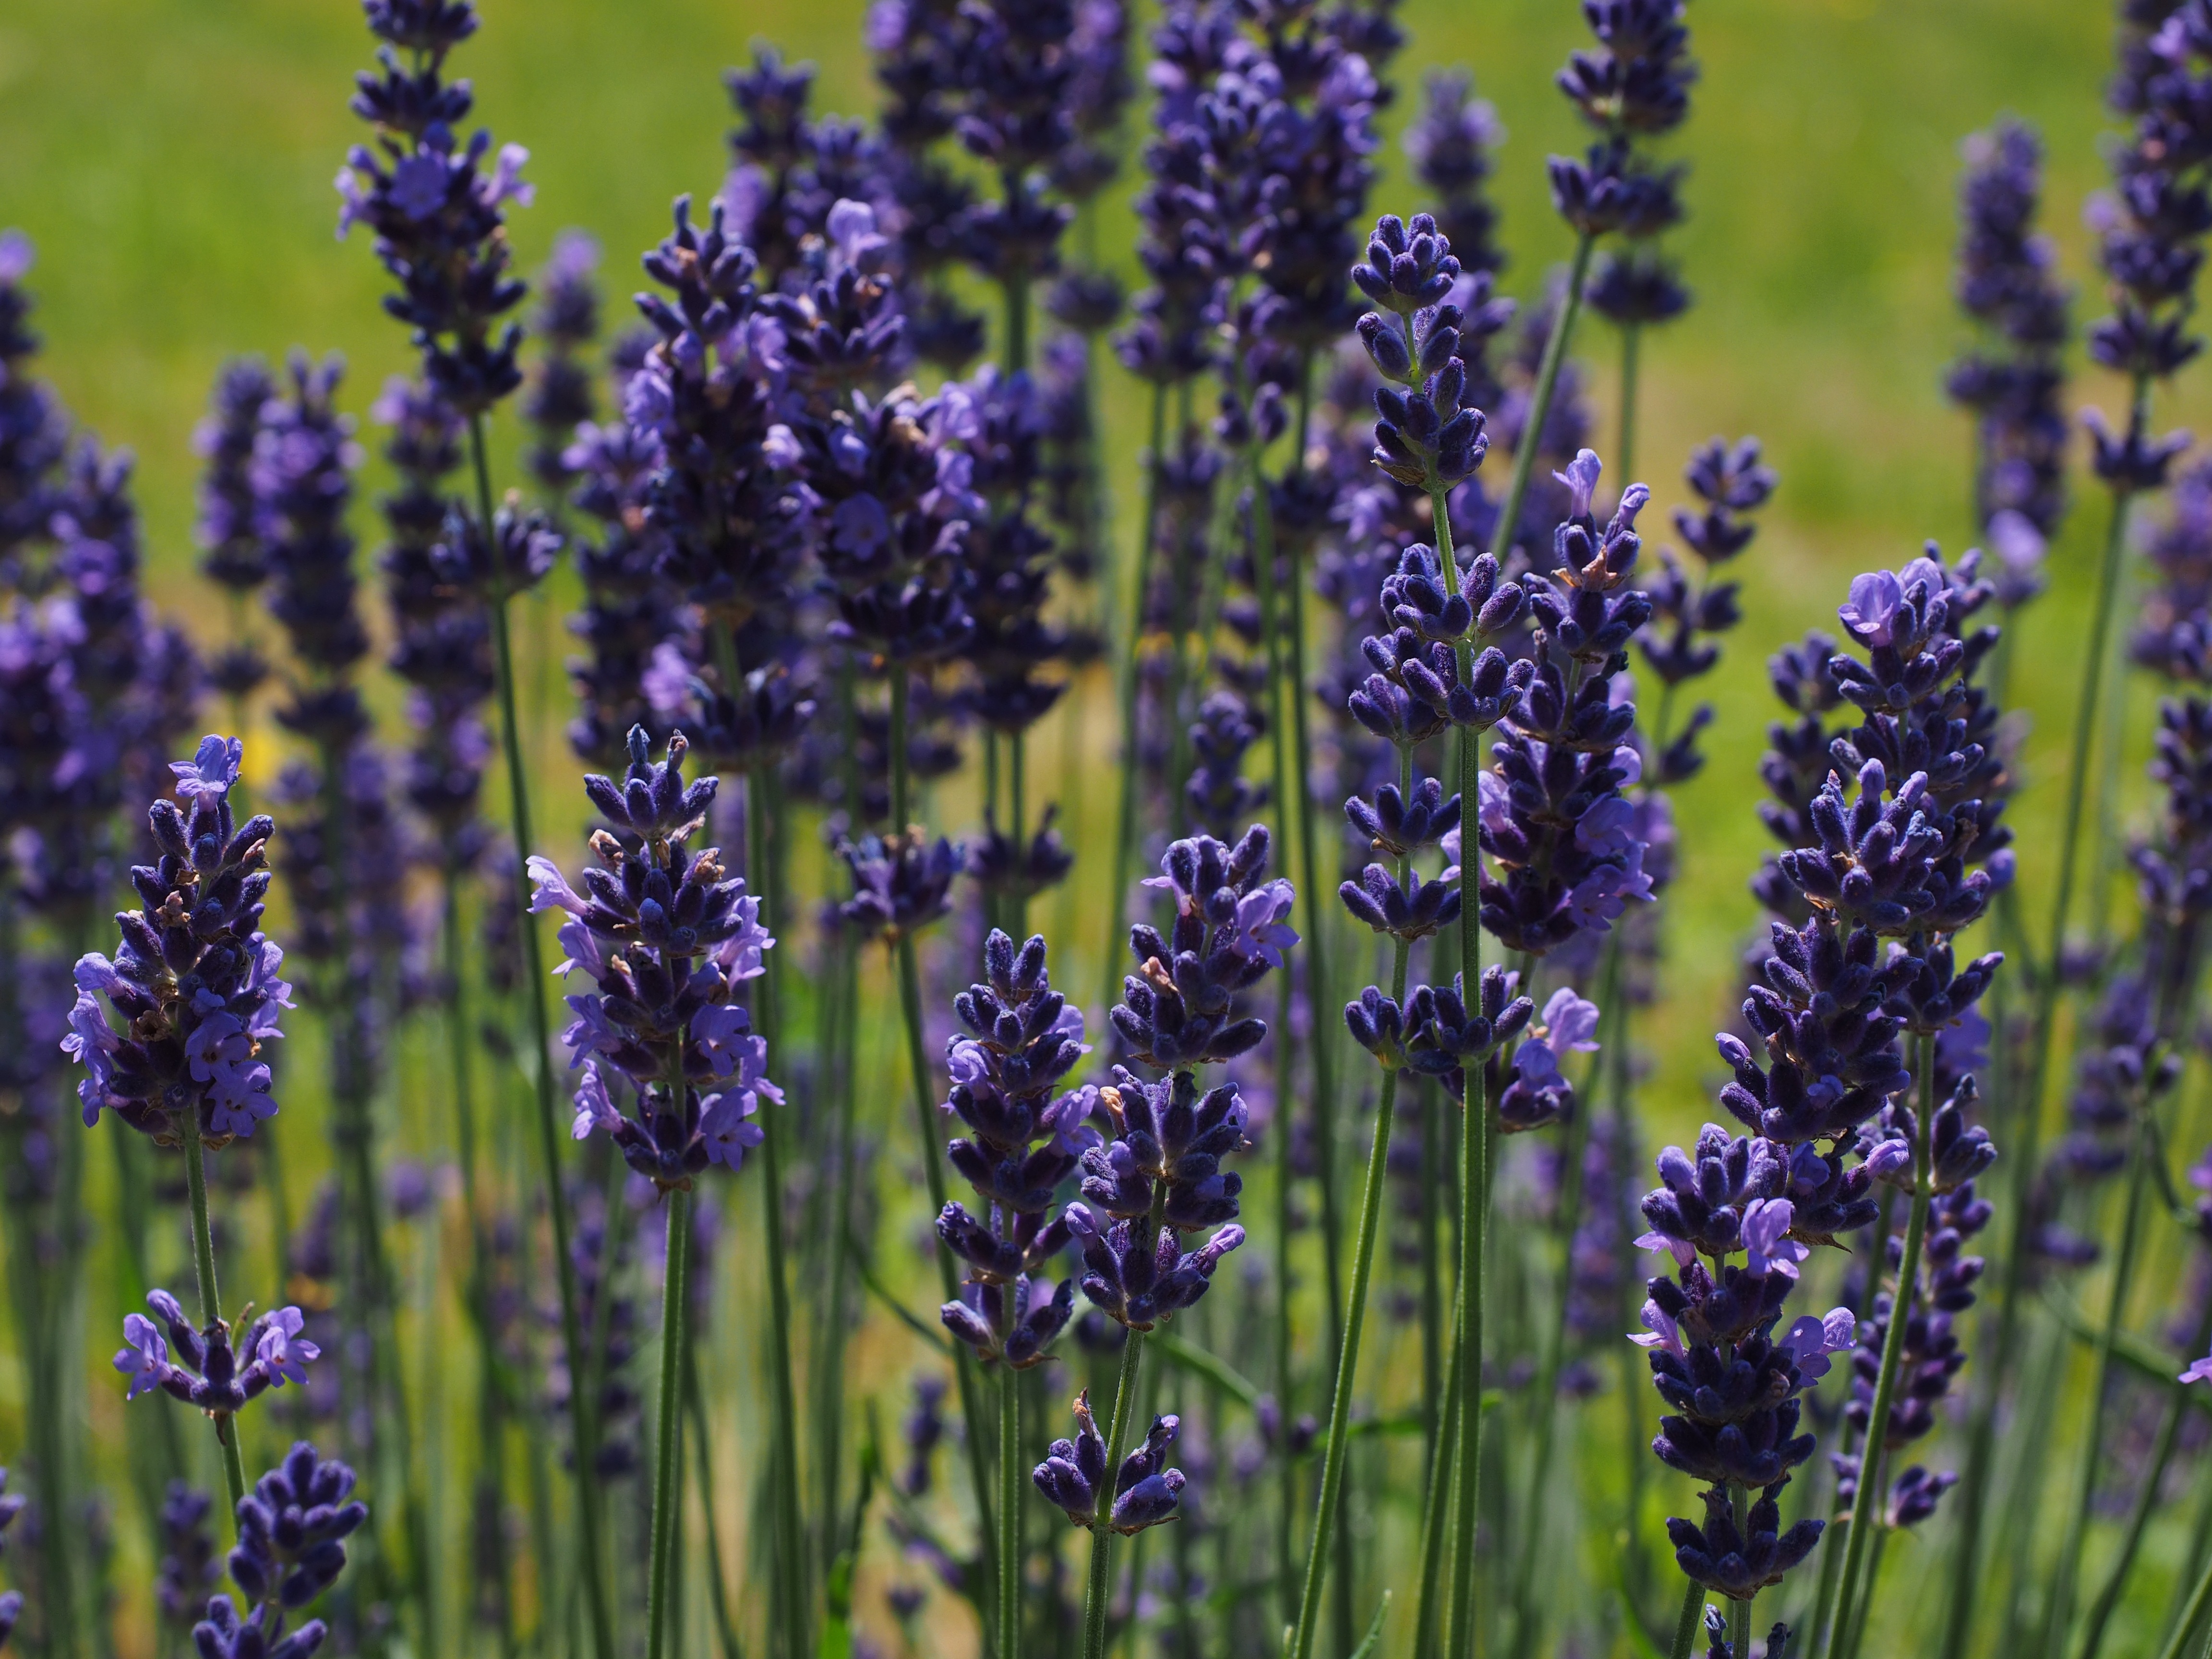
plant, flower, purple, bloom, herb, botany, flora, lavender, wildflower, flowers, violet, medicinal plant, ornamental plant, lavandula, flowering plant, lamiaceae, lavender flowers, true lavender, narrow leaf lavender, lavandula angustifolia, lavandula officinalis, lavandula vera, scented plant, blooming lavender, medicinal flower, fragrant flower, land plant, english lavender, french lavender, hyssopus, dactylorhiza praetermissa, lavandula dentata, garden lavender